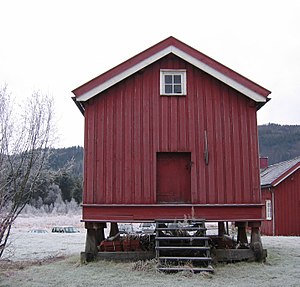
Fadebur
Stabbur på Holmen gård i Gjerstad i Aust-Agder.